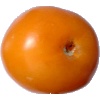
Label: yellow_tomato